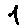
Label: 4